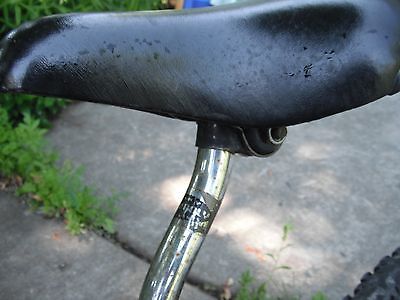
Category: bicycle